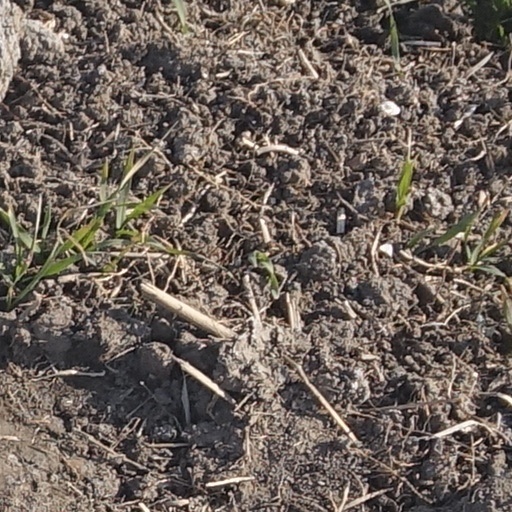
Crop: wheat